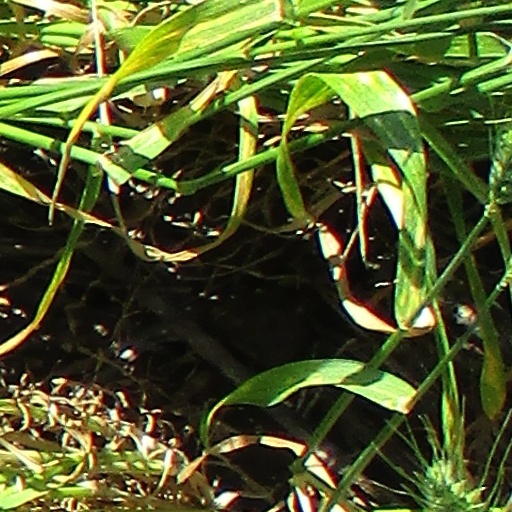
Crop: wheat